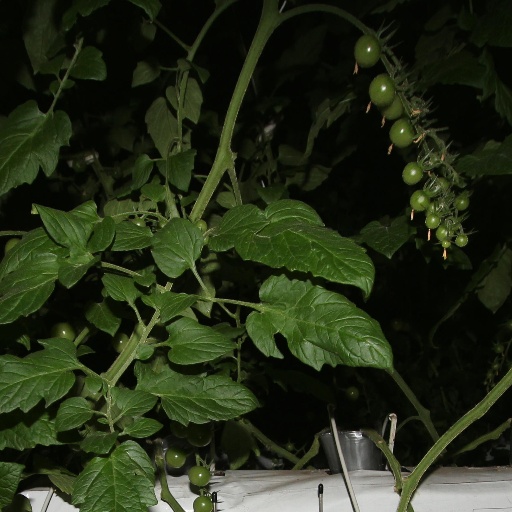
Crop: tomato